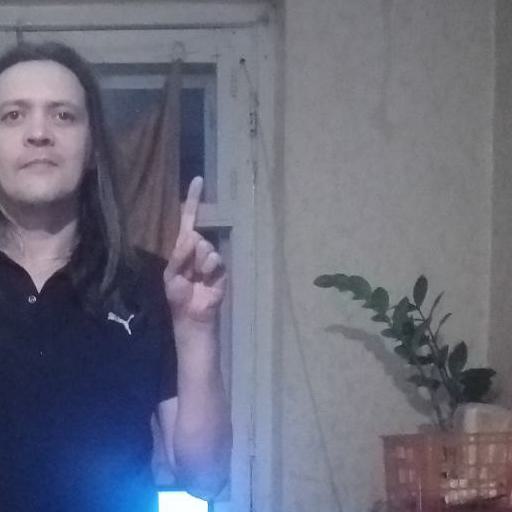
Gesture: one